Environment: real
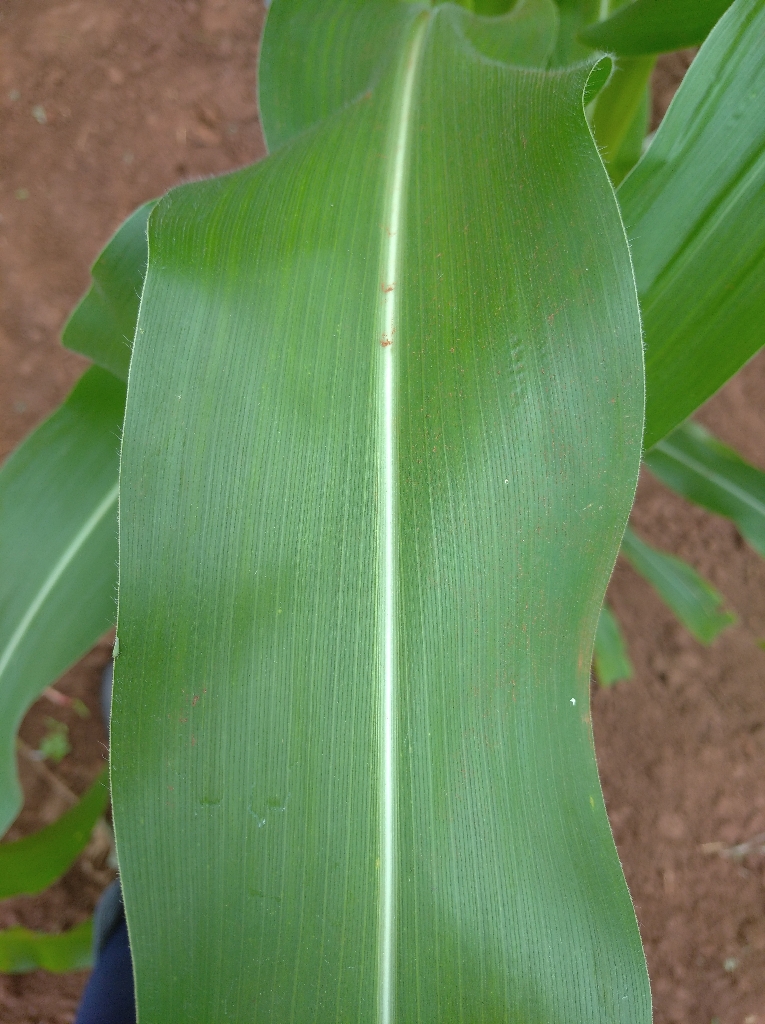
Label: healthy